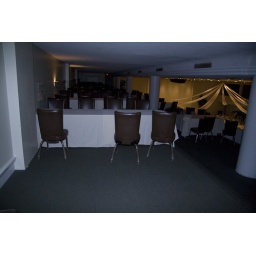
Standing in the stage-right balcony, lookin gat the tables. We plan to set the tables next to the balcony rail to accommodate any overflow.